Clipper card

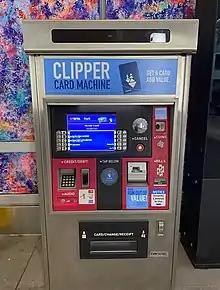
A Clipper card vending machine, used to buy new cards and load transit value and passes, at Salesforce Transit Center.

Passengers can add money and transit passes to their Clipper cards in person ("at participating retailers, participating transit agencies' ticket vending machines and ticket offices, Clipper Customer Service Centers, and Clipper Add Value Machines") at work, automatically, online, or using the Clipper mobile app. While money and passes added in person are available to use immediately, doing the same by telephone, online, or using the mobile app may take 3–5 days to register on a physical Clipper card. Cash value and passes added online or via the mobile app to virtual Clipper cards in Google Pay or Apple Wallet are available for immediate use, except for BART High-Value Discount tickets; these are available by the following day.